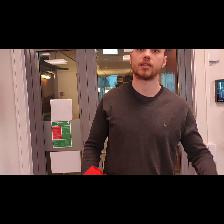
Label: Human